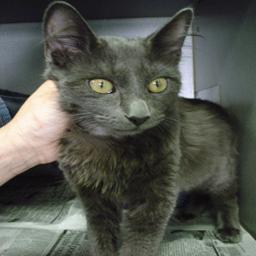
Animal: cats